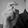
ASL letter: X